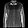
Label: Shirt